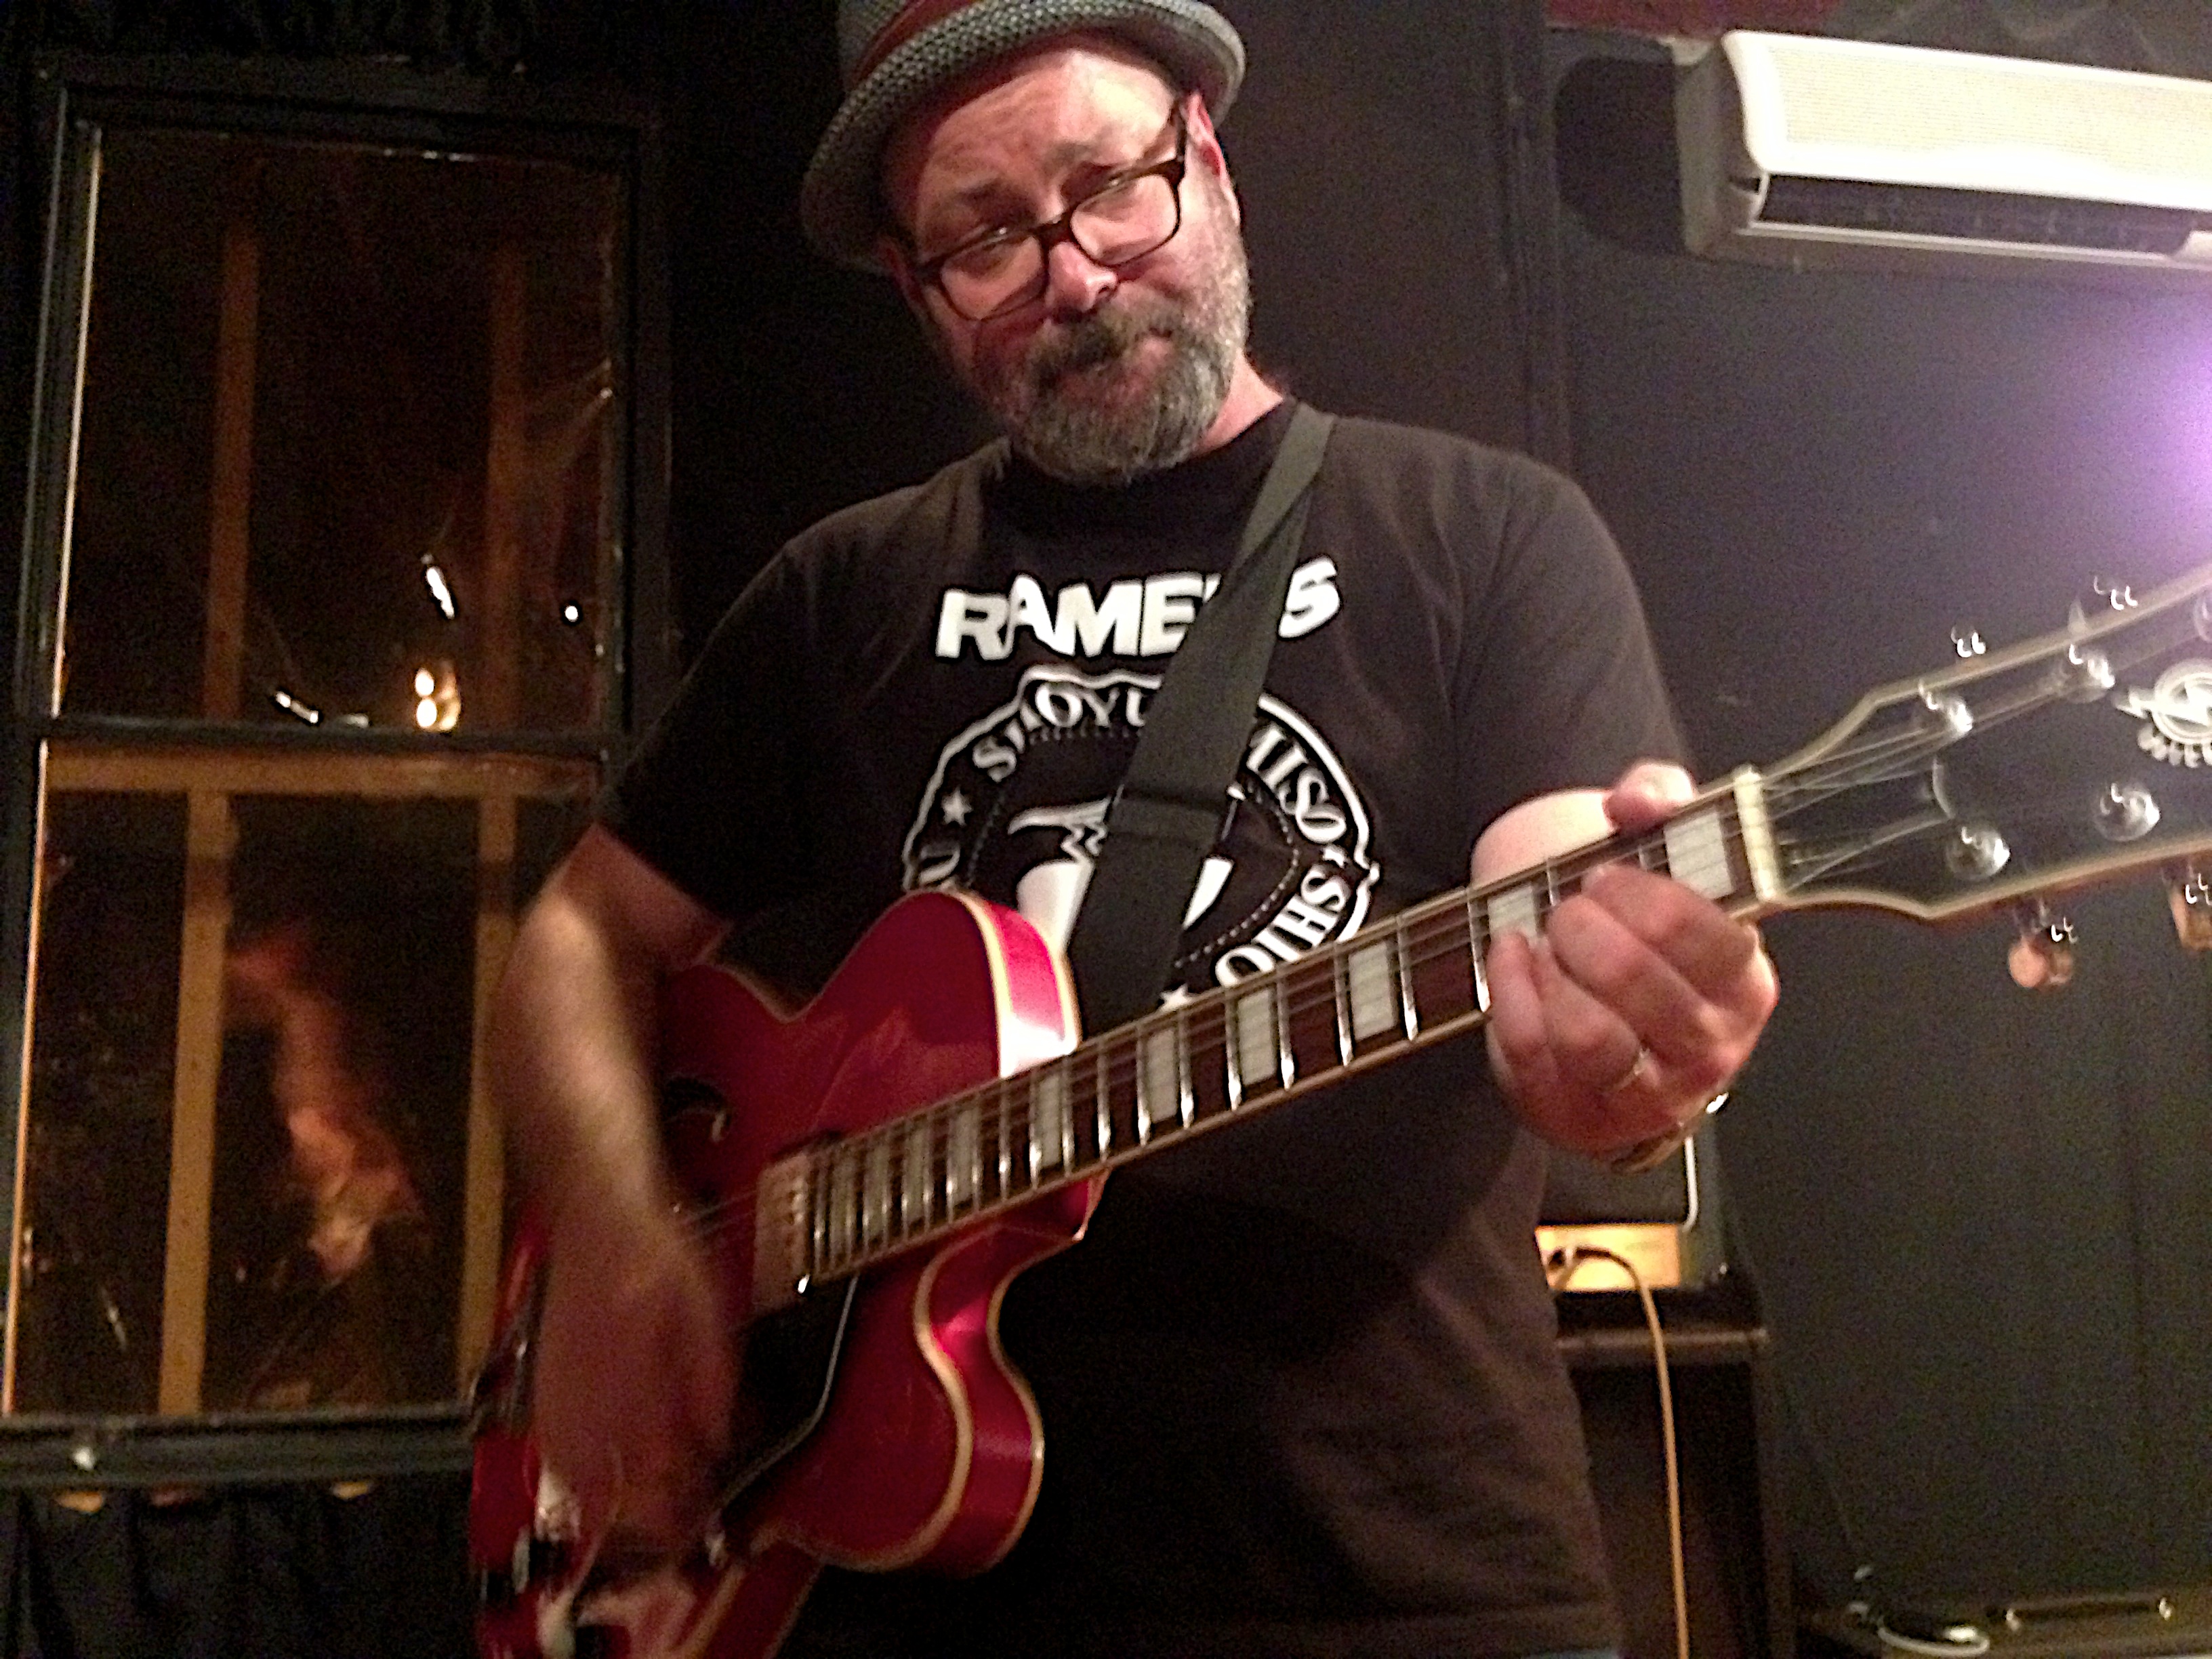
performance, guitarist, musician, guitar, music, bassist, concert, entertainment, performing arts, string instrument, bass guitar, plucked string instruments, drums, singing, singer songwriter, musical ensemble